Longmen Grottoes

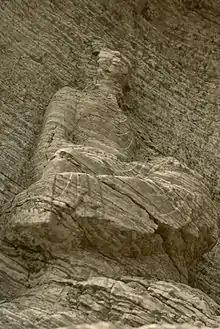
Delamination of the limestone from which the figures are carved

The Lianhua-dong, or the Lotus Flower Cave, dated to 527, belongs to the Northern Wei period. The Grotto has a large lotus flower carved in high relief on its ceiling. Several small Buddhas are carved into the south wall. Also seen are shrines in the south and north wall in the niches.